List of guided busways and BRT systems in the United Kingdom

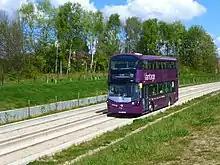
Leigh-Salford-Manchester Bus Rapid Transit

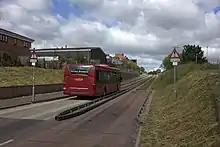
Luton to Dunstable Busway

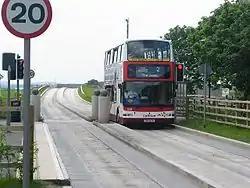
A Lothian Buses guided bus traversing the former Fastlink guided busway in Edinburgh (alignment now used by Edinburgh Trams)

Leeds, unguided, operated by First Leeds from 2007-2012, after the end of FTR services the buses were rebranded Hyperlink and redeployed alongside Yorks on the 72 route between Leeds and Bradford before being replaced by conventional double deckers in 2016.